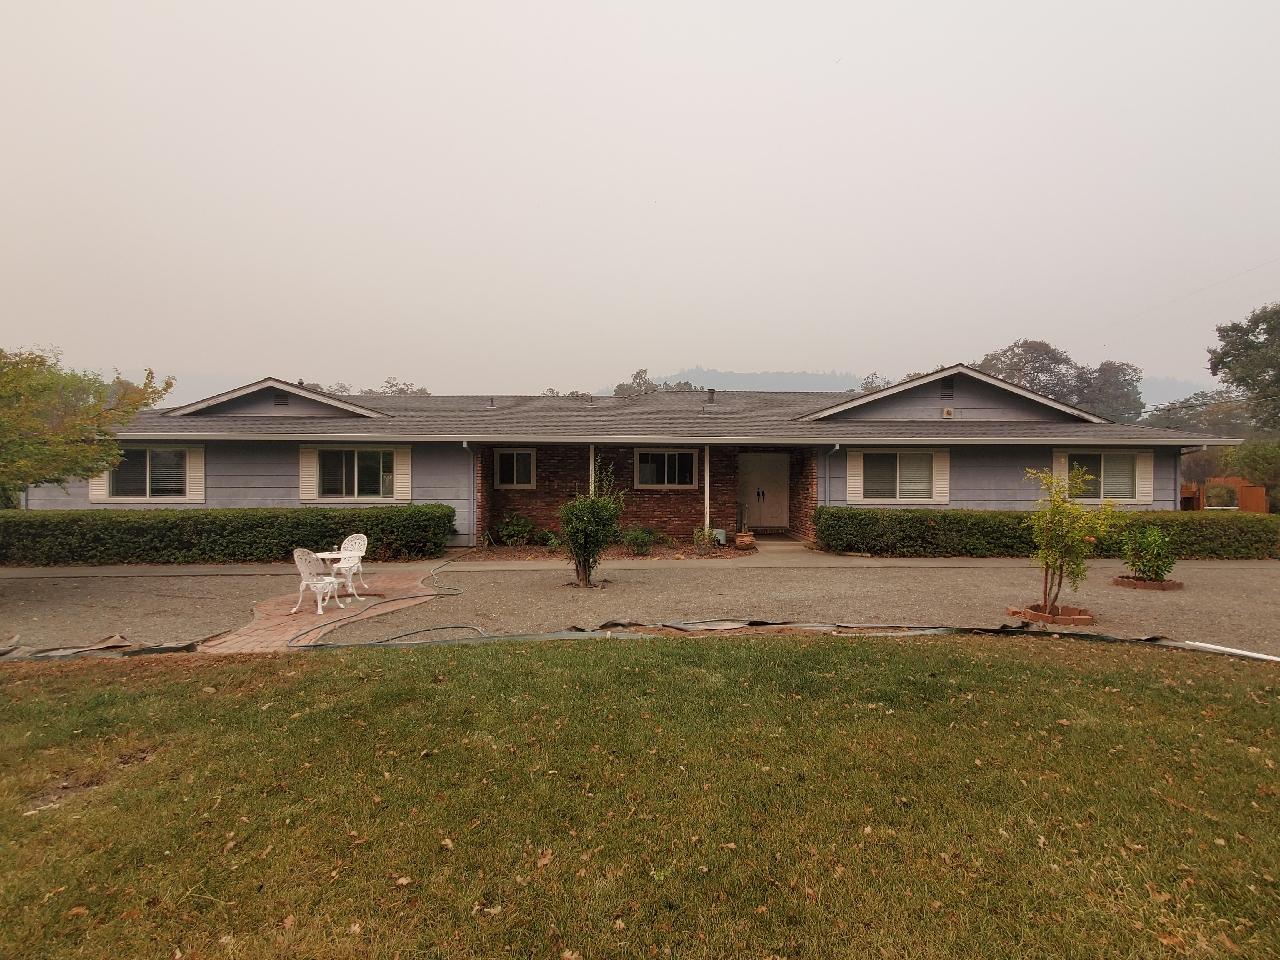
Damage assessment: no_damage